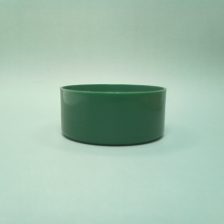
Color: green
Cap type: standard cap